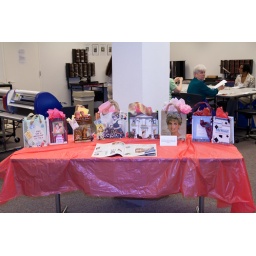
A display of book jacket gift bags made by Suzanne Metcalf.